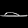
Label: Sandal